Travis Childers

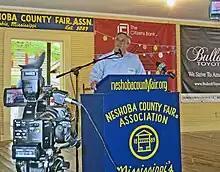
Childers campaigning for U.S. Senate

Childers ran for the United States Senate in 2014. His Republican opponent was incumbent Thad Cochran. Childers was endorsed by the Alliance for Retired Americans during his Senate campaign. Childers lost the election to Cochran on November 4, 2014.